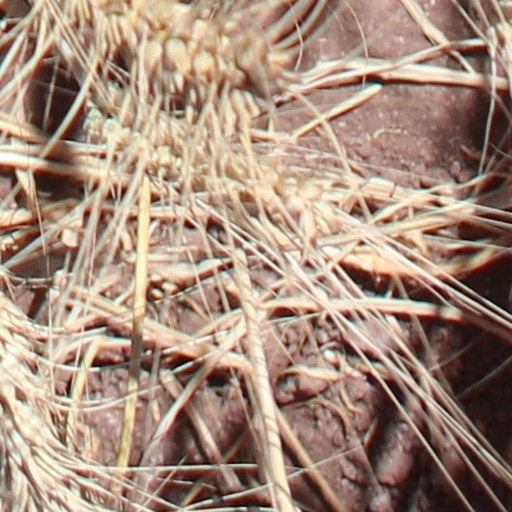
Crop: wheat